Beta Pictoris

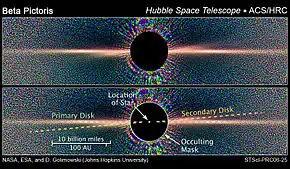
Hubble Space Telescope image of the main and secondary debris disks

Excess infrared radiation from Beta Pictoris was detected by the IRAS spacecraft in 1983. Along with Vega, Fomalhaut and Epsilon Eridani, it was one of the first four stars from which such an excess was detected: these stars are called "Vega-like" after the first such star discovered. Since A-type stars like Beta Pictoris tend to radiate most of their energy at the blue end of the spectrum, this implied the presence of cool matter in orbit around the star, which would radiate at infrared wavelengths and produce the excess. This hypothesis was verified in 1984 when Beta Pictoris became the first star to have its circumstellar disk imaged optically. The IRAS data are (at the micron wavelengths): [12]=2.68, [25]=0.05, [60]=−2.74 and [100]=−3.41. The colour excesses are: E12=0.69, E25=3.35, E60=6.17 and E100=6.90.